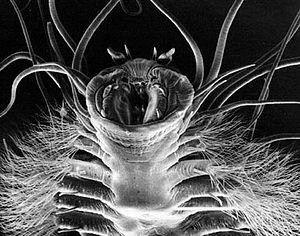
Vers vivant sur les hydrates de méthane, à grande profondeur (trouvé pour la 1ère fois en 1987 dans le Golfe du Mexique). Ce vers semble capable de coloniser la surface du méthane hydraté, où il vivrait en y mangeant les bactéries méthanotrophe qu'il y trouve. Il est pour cette raison nommé vers de glace (Ice worm) par les anglophones
Hesiocaeca methanicola est une espèce de polychètes de la famille des Hesionidae.